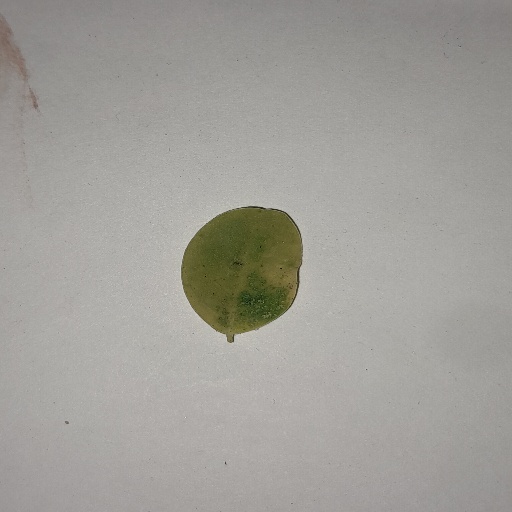
Species: Sojina
Leaf condition: Yellow Leaf